Julian Huxley

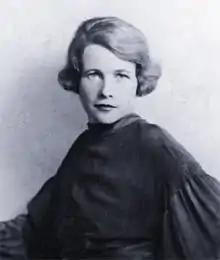
Juliette Huxley,

He participated in the 1921 Oxford University Spitsbergen expedition as one of the main scientists, together with Alexander Carr-Saunders. In 1925 Huxley moved to King's College London as Professor of Zoology, but in 1927, to the amazement of his colleagues and on the prodding of H. G. Wells whom he had promised 1,000 words a day, he resigned his chair to work full-time with Wells and his son G. P. Wells on "The Science of Life" (see below). For some time Huxley retained his room at King's College, continuing as Honorary Lecturer in the Zoology Department, and from 1927 to 1931 he was also Fullerian Professor of Physiology at the Royal Institution, where he gave an annual lectures series, but this marked the end of his life as a university academic.